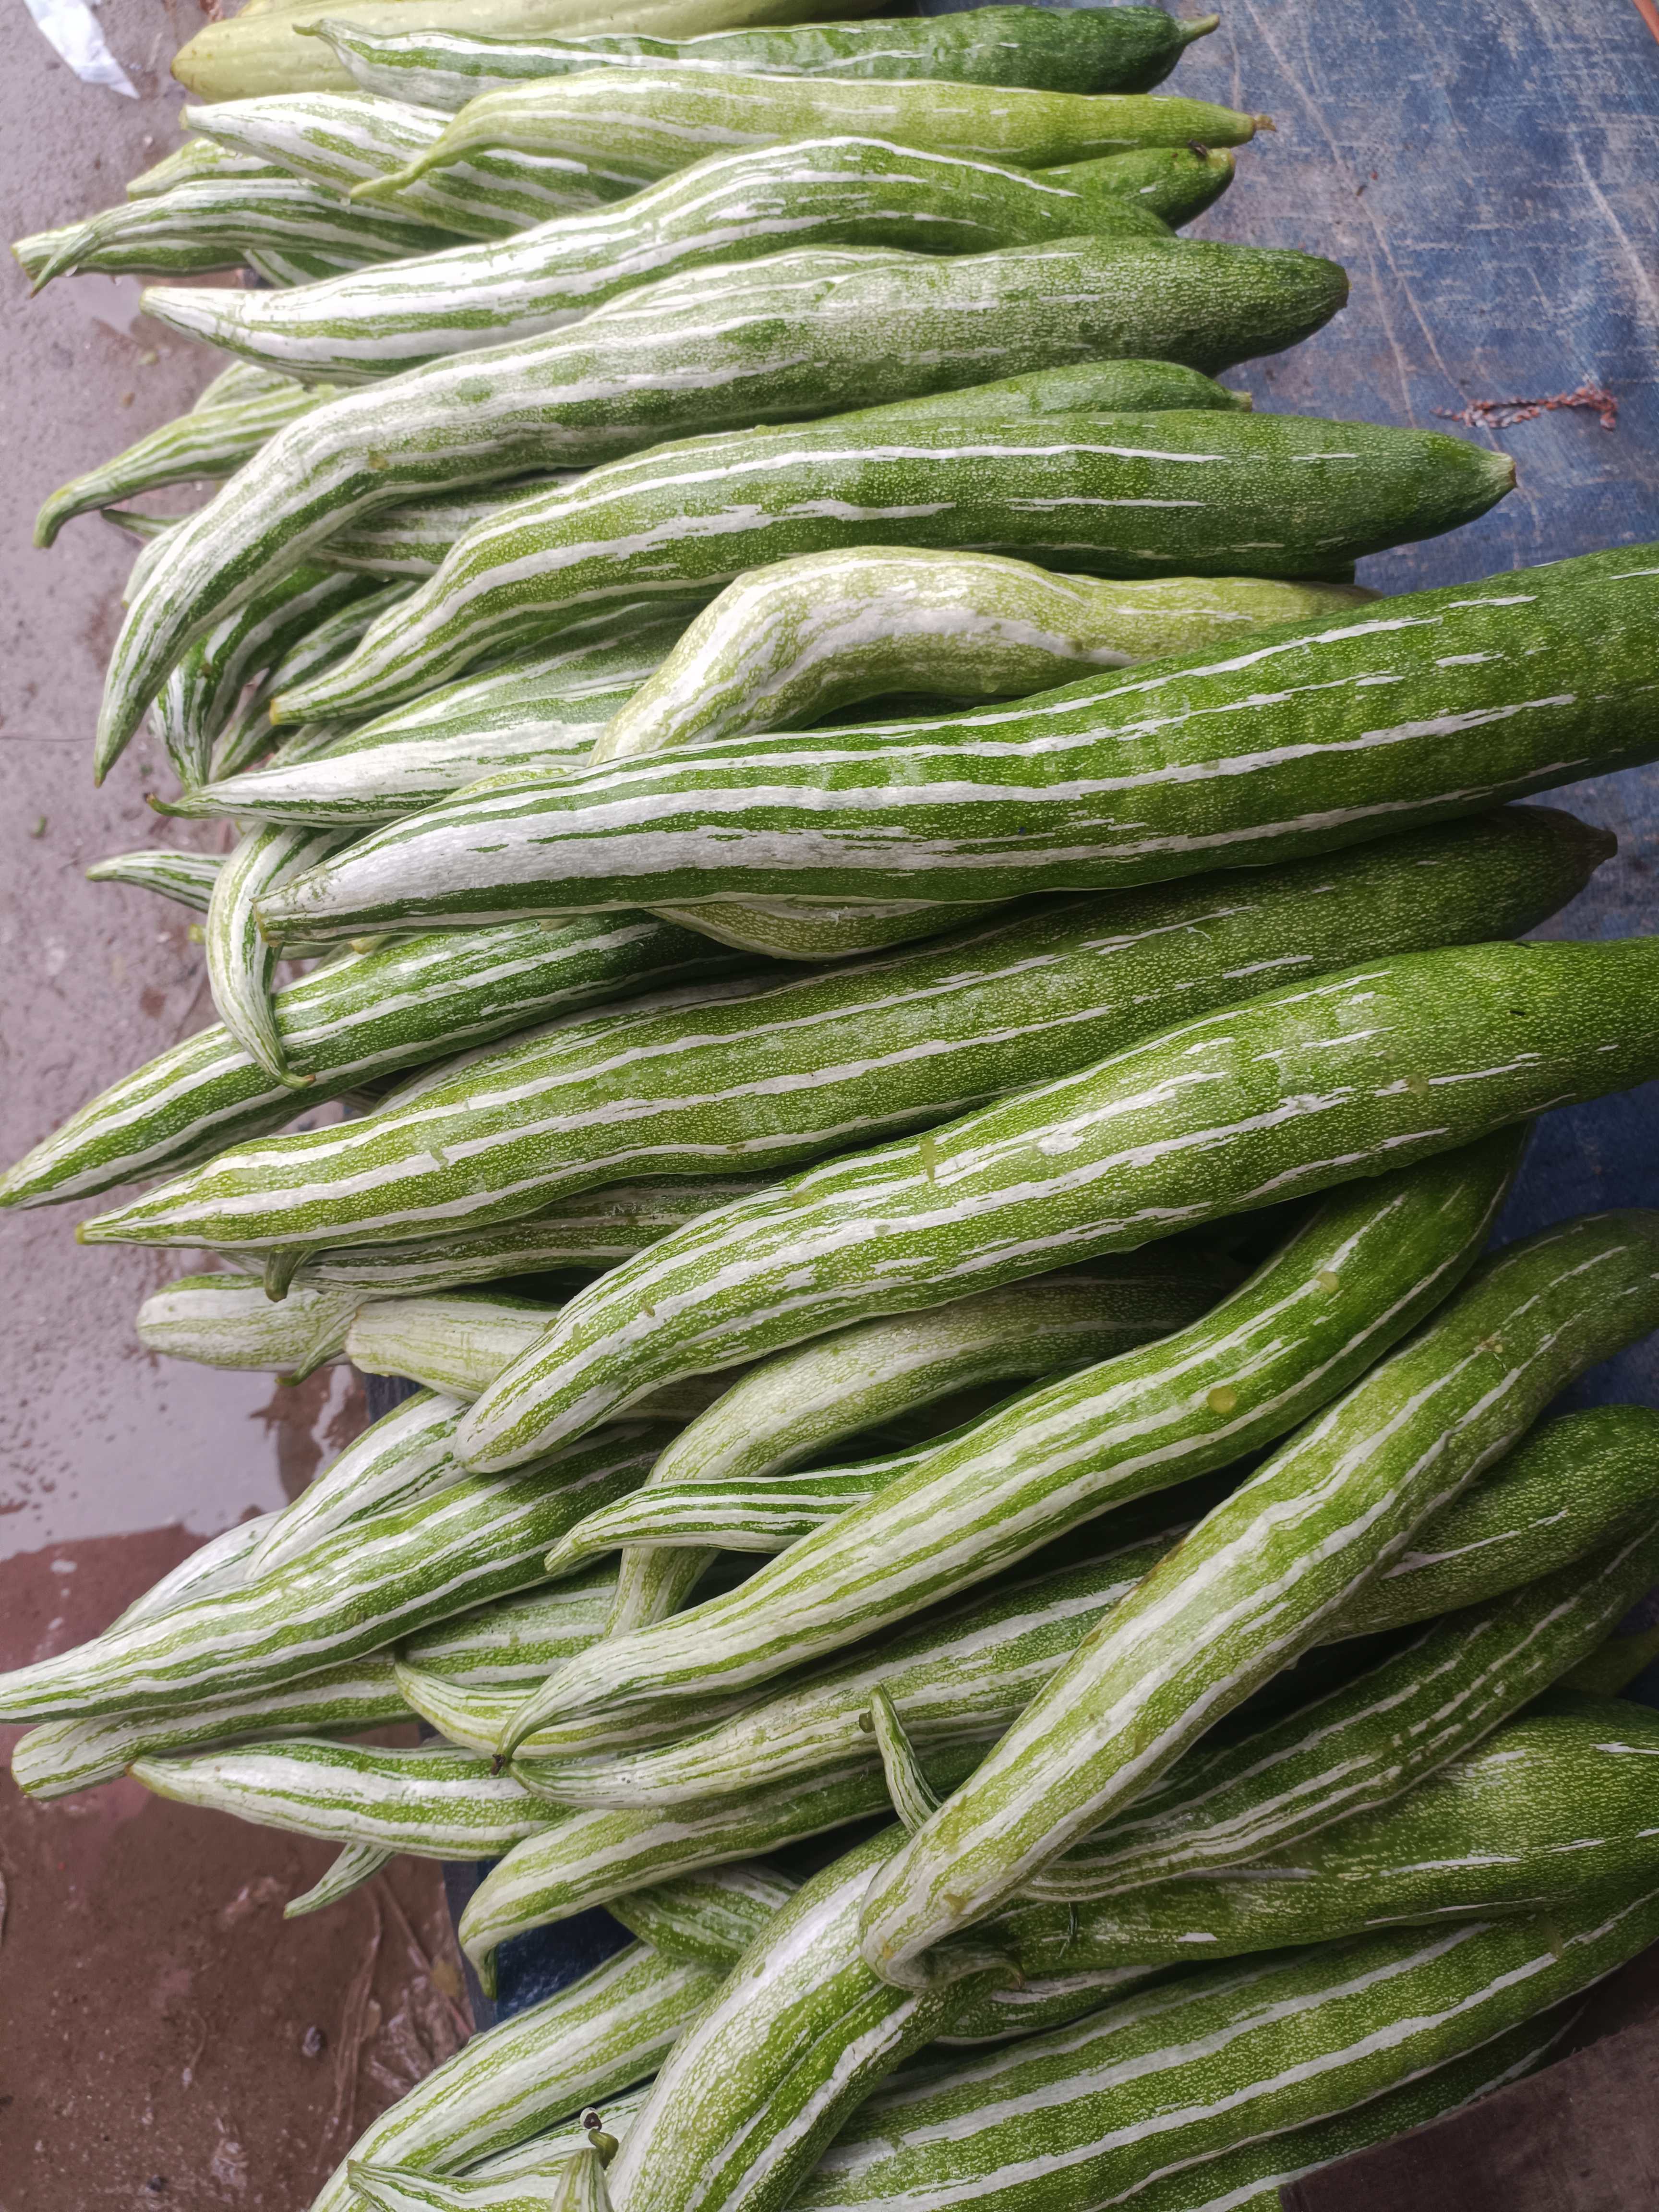
Label: Trichosanthes cucumerina